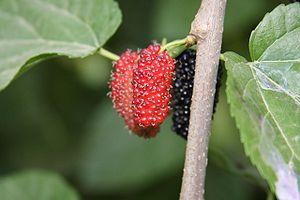
Morus est un genre de plantes dicotylédones de la famille des Moraceae, originaire des régions tempérées et subtropicales d'Asie, d'Europe, d'Afrique et d'Amérique, qui comprend 17 espèces acceptées. Il s'agit d'arbres ou d'arbustes à feuilles caduques qui sont soit monoïques, soit dioïques. Certaines espèces sont cultivées pour leurs fruits ou pour leurs feuilles, qui servent de nourriture au ver à soie, ou comme arbres d'ornement.